Lowland Scottish

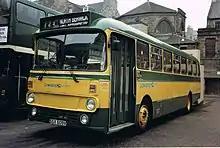
Ex-Eastern Scottish Seddon Pennine 7 609 (SSX 609V), pictured at St Andrew's Bus Station, Edinburgh. This bus operated on the company's East Lothian routes.

From its head office in Galashiels, Lowland Scottish operated throughout the Scottish Borders and parts of Lothian in south east Scotland and across the border into Northumberland in north east England, bounded by Edinburgh to the north, Peebles to the west and Berwick-upon-Tweed in the east.